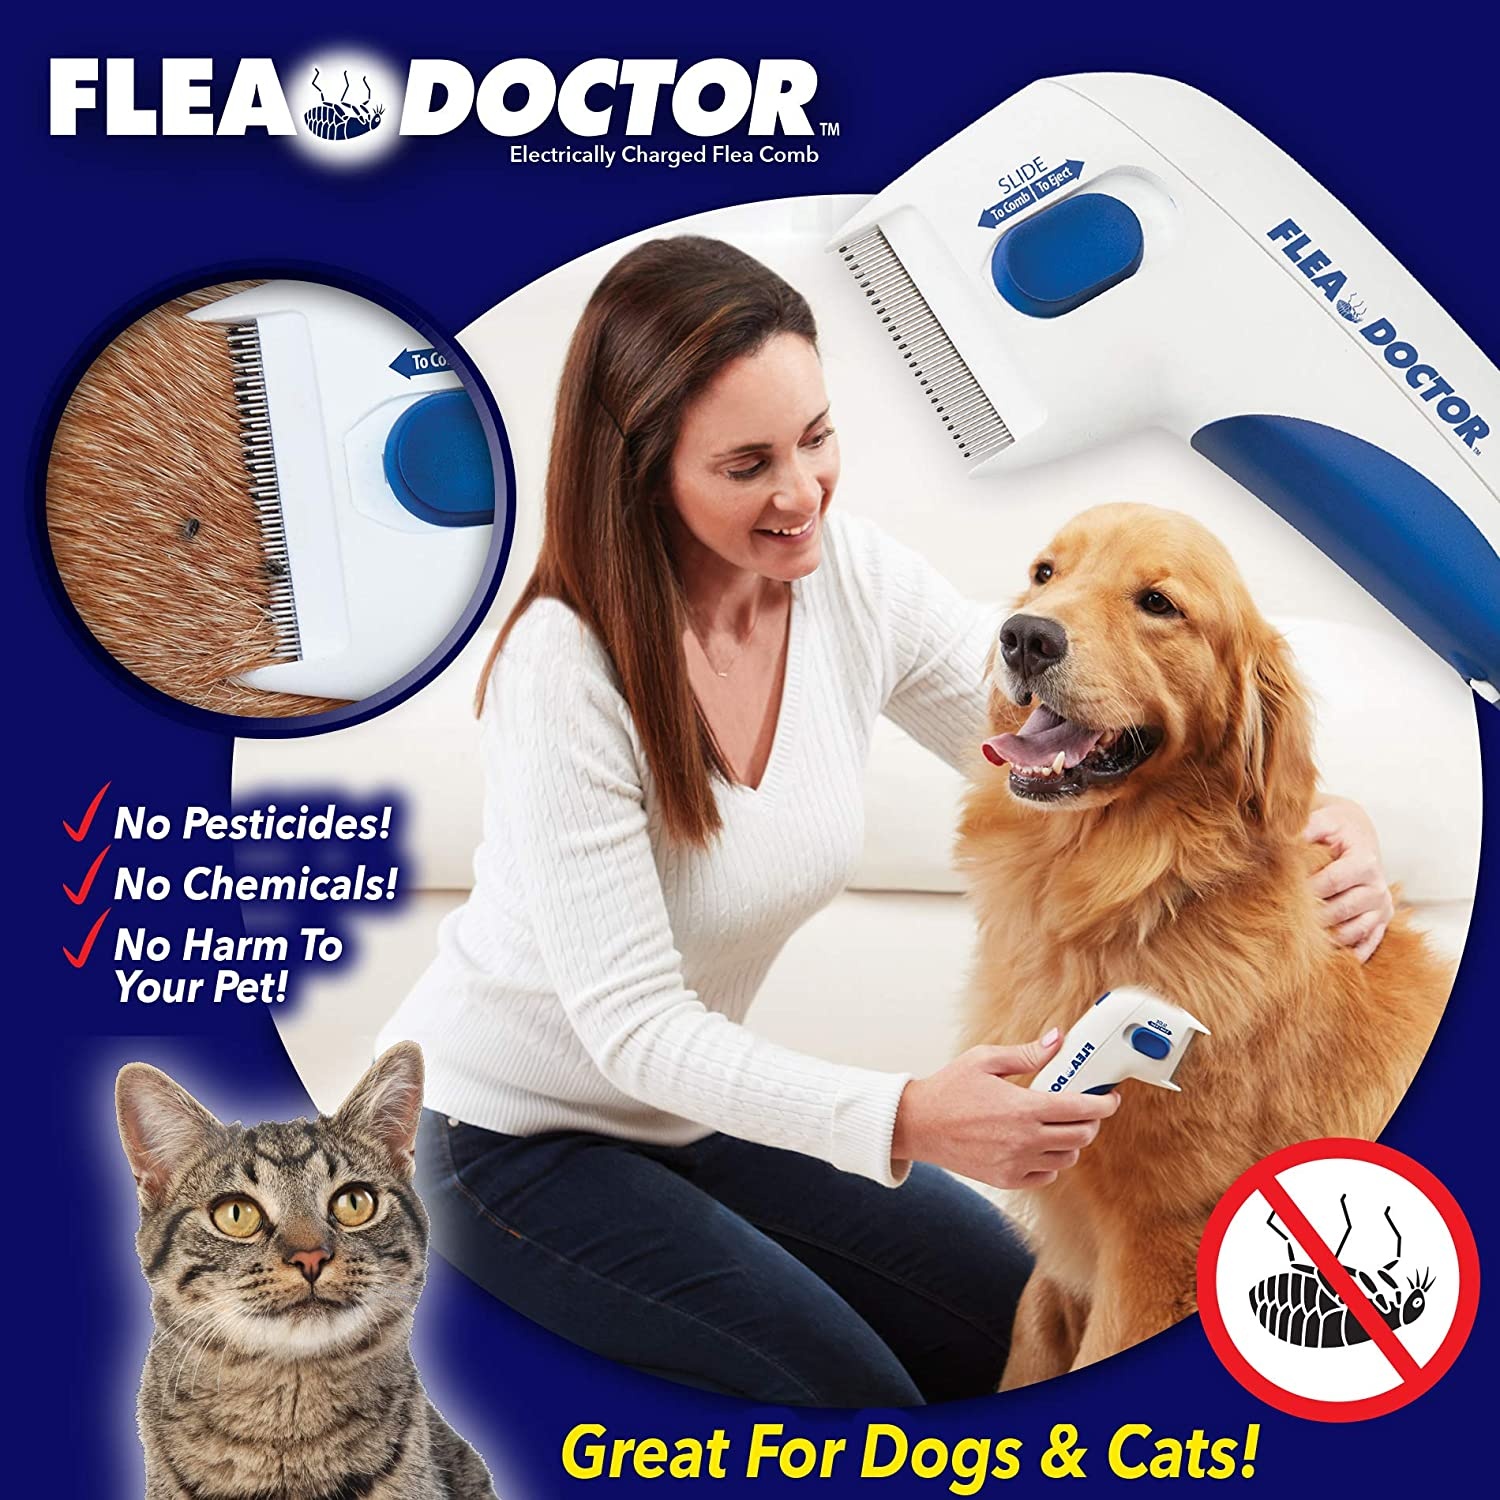
Flea Doctor Electric Comb
That quickly kills fleas, but is harmless and painless for your pets. No pesticides or chemicals needed! The comb gathers the dead fleas, and an eject button lets your hands free to discard them. Great for cats and dogs of all ages, safe, easy to comb, releases a gentle electrical charge that kills fleas on your pets as you groom their fur. Features: Material: PP Electronic Components Size:17.5*5 cm Power:2pcs AA Batteries (Not included) Packing included: 1*Pet Comb
Brand: True Savings
Category: Animals & Pet Supplies > Pet Supplies > Pet Flea & Tick Control > Flea Combs